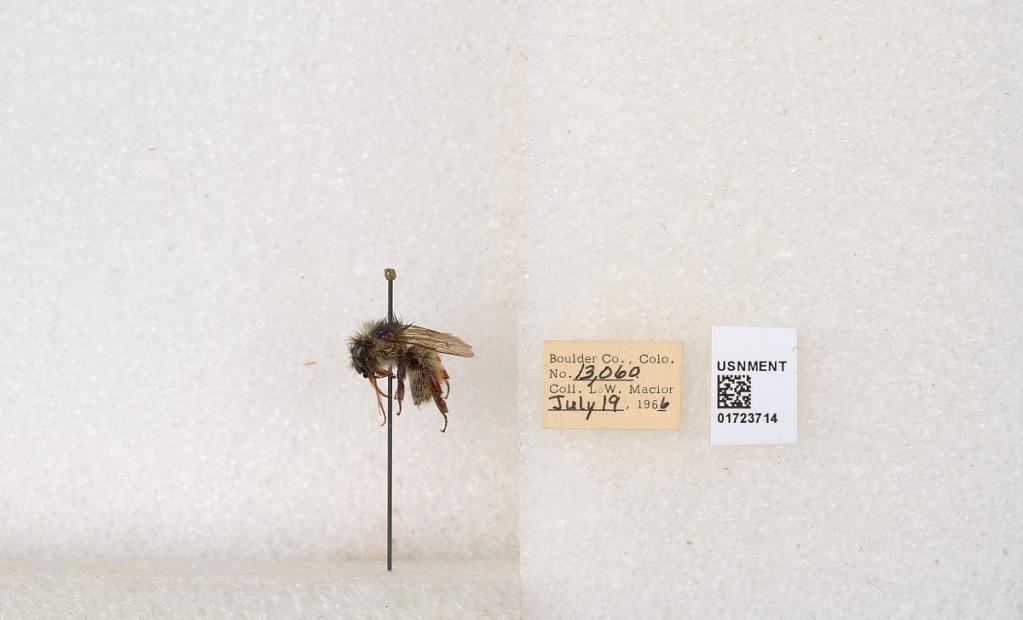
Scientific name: Bombus flavifrons Cresson
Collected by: L. Macior
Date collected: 1966-7-19
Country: United States
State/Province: Colorado
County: Boulder
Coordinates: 40.0925, -105.358